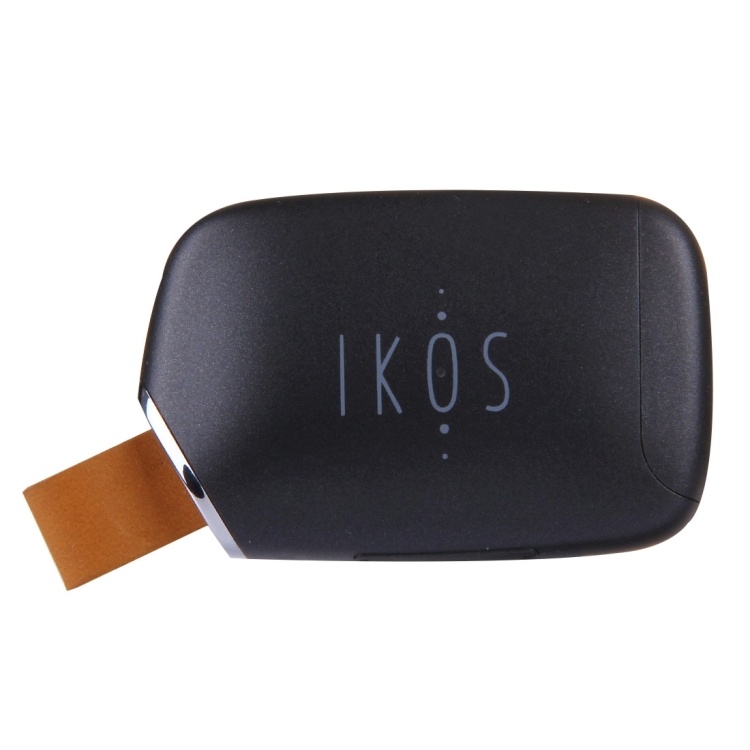
IKOS K1S บลูทูธสมาร์ทนาโนซิมการ์ดอะแดปเตอร์สำหรับโทรศัพท์ iOS, K1S
คุณสมบัติ 1. เวอร์ชันบลูทู ธ ของอุปกรณ์ iOS คือ 4.0 (iPhone 4s +) 2. iOS7.1 + เวอร์ชัน iOS 3. รองรับเครือข่าย unicom / mobile GSM (900 / 1800MHz) รองรับการโทรและข้อความเท่านั้นไม่รองรับฟังก์ชันข้อมูล 4. รองรับอุปกรณ์ผู้ใช้ผ่านการเชื่อมต่อบลูทู ธ เพื่อเตือนฟังก์ชั่น (เชื่อมต่อแอพสำเร็จหน้าต่างป๊อปอัปภายในแอพแสดงการเชื่อมต่อที่สำเร็จ) 5. รองรับหลายภาษา (เบื้องต้น: ภาษาจีนและภาษาอังกฤษ) 6. มีฟังก์ชั่นปลุกป้องกันการสูญหาย 7. รองรับการอ่านฟังก์ชันสมุดที่อยู่เดิมของโทรศัพท์และฟังก์ชันซิงโครไนซ์สมุดที่อยู่ 8. สนับสนุนอุปกรณ์แสดงหมายเลขโทรศัพท์ชื่อผู้ให้บริการโทรคมนาคมและฟังก์ชันพลังงานของอุปกรณ์ ฟังก์ชั่นฮาร์ดแวร์ 1. ผ่านการเชื่อมต่อกับ iOS APP (ระบบ iOS7.1 ขึ้นไป) 2. โมดูล BT Bluetooth ระยะการส่งสัญญาณ 10 เมตรรองรับมาตรฐาน Class I 3. รองรับความจุมากกว่า 400 Mah ของแบตเตอรี่เพื่อรองรับการสแตนด์บายมากกว่า 4 ชั่วโมงและ 30 ชั่วโมง 4. รองรับฟังก์ชั่นป้องกันการสูญหายของโทรศัพท์มือถือระยะทางเสียงกริ่งยังคงสะอื้นอย่างต่อเนื่องการร้องอย่างต่อเนื่องสามารถเป็นกุญแจสำคัญในการกำจัดเสียงรบกวน 5. รองรับฟังก์ชั่นโทรศัพท์มือถือการรับรู้ปุ่มต่างๆบนอุปกรณ์หลังจากที่แอพโทรศัพท์กดกริ่ง 6. เสียบอุปกรณ์: ประเภทซิมการ์ด: ไมโครซิมการ์ด; ประเภทพอร์ต USB: MICRO USB 7. ตัวบ่งชี้ประสิทธิภาพของ MODEM: - ประเภทของเครือข่าย: GSM - วงเครือข่าย: GSM850MHz EGSM900MHz / DCS1800MHz / PCS1900MHz คลื่นความถี่ทั่วโลก คำแนะนำ 1. ขั้นแรกเปิดฟังก์ชั่นบลูทู ธ ของอุปกรณ์ IOS 2. โปรดค้นหา APP ikos ใน APP Store และดาวน์โหลดเพื่อติดตั้ง 3. กดปุ่มด้านข้างผลิตภัณฑ์เป็นเวลา 4 วินาทีไฟสีแดงและสีเขียวจะกะพริบเข้าสู่โหมดจับคู่ 4. เข้าสู่แอป IKOS -> การตั้งค่า -> อุปกรณ์ในการค้นหาเพื่อค้นหา IKOS (หมายเหตุ: การจับคู่ในแอป IKOS แทนที่จะจับคู่ในอุปกรณ์ iOS ด้วยบลูทู ธ !) 5. คลิกที่อุปกรณ์และแสดงอุปกรณ์ที่เชื่อมต่อหลังจากไฟสีแดงไฟสีเขียวกระพริบเช่นไฟเขียวกระพริบ 6 วินาทีหรือในนามของ GSM ที่ลงทะเบียนอินเทอร์เน็ตสามารถใช้งานได้ตามปกติรับสายโทรศัพท์ ข้อความสั้นในการส่งและรับฟังก์ชัน คำแนะนำ 1. ใช้นาโนซิมการ์ดโดยตรง 2. ต้องการให้ซิมการ์ดอยู่ในสถานะปิดเครื่อง 3. เพื่อประสบการณ์การใช้งานที่ดีขึ้นโปรดอย่าลืมชาร์จ AppPhone ของคุณให้ทันเวลา สเปค: ทั่วไป รุ่น K1S กำลังไฟฟ้า 5V วัสดุ ABS ความต้องการของระบบ iOS ขนาด 6.2*4*1.5cm น้ำหนัก 27g รายการสินค้า รายการรวม 1 x Instructions Manual 1 x USB Cable 1 x Host น้ำหนักหีบห่อ น้ำหนักชิ้นเดียว 0.14kgs / 0.30lb ขนาดผลิตภัณฑ์เดียว 11cm * 11cm * 3.5cm / 4.33inch * 4.33inch * 1.38inch ต่อกล่อง 100 น้ำหนักบรรจุ 14.20kgs / 31.31lb ขนาดบรรจุ 46cm * 35cm * 37cm / 18.11inch * 13.78inch * 14.57inch กำลังโหลดตู้คอนเทนเนอร์ 20GP: 447 กล่อง * 100 กรณี = 44700 กรณี 40HQ: 1039 กล่อง * 100 กรณี = 103900 กรณี
Brand: Noinashop2024
Category: Electronics > Communications > Telephony > Mobile & Smart Phone Accessories